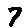
Label: 7